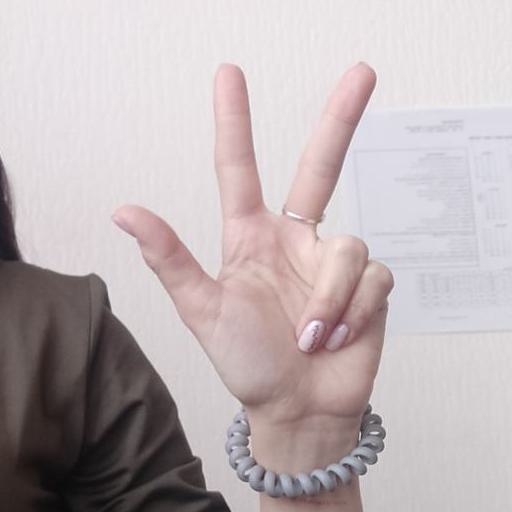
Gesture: three2